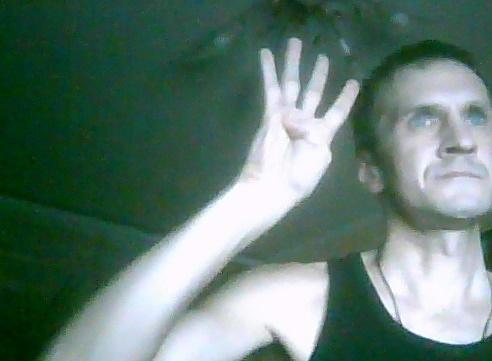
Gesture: four